David Bowie

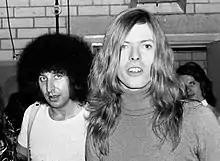
Tony Defries and Bowie at "Andy Warhol's Pork" at London's Roundhouse in 1971

Pitt attempted to introduce Bowie to a larger audience with the "Love You till Tuesday" film, which went unreleased until 1984. Feeling alienated over his unsuccessful career and deeply affected by his break-up, Bowie wrote "Space Oddity", a tale about a fictional astronaut named Major Tom. The song earned him a contract with Mercury Records and its UK subsidiary Philips, who issued "Space Oddity" as a single on 11 July 1969, five days ahead of the Apollo 11 launch. Reaching the top five in the UK, it was his first and last hit for three years. Bowie's second album followed in November. Originally issued in the UK as "David Bowie", it caused some confusion with its predecessor of the same name, and the US release was instead titled "Man of Words/Man of Music"; it was reissued internationally in 1972 by RCA Records as "Space Oddity". Featuring philosophical post-hippie lyrics on peace, love and morality, its acoustic folk rock occasionally fortified by harder rock, the album was not a commercial success at the time.